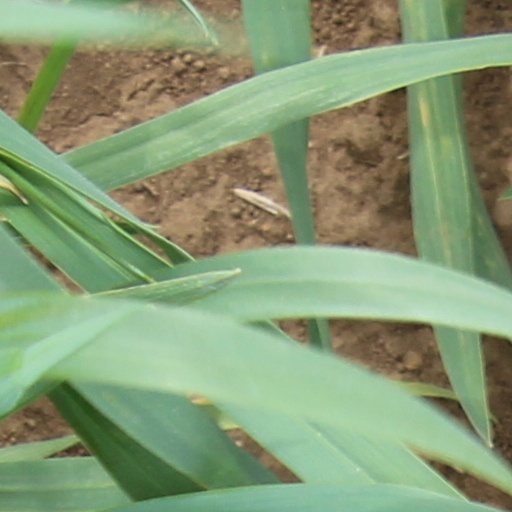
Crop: wheat